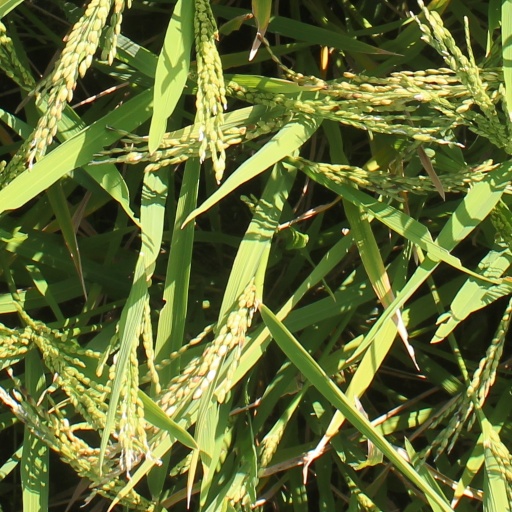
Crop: rice